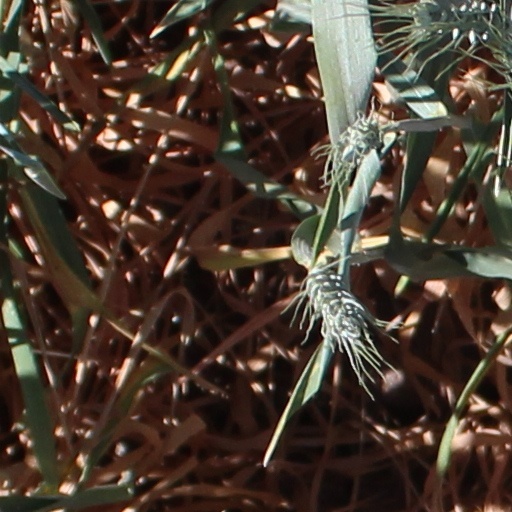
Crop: wheat